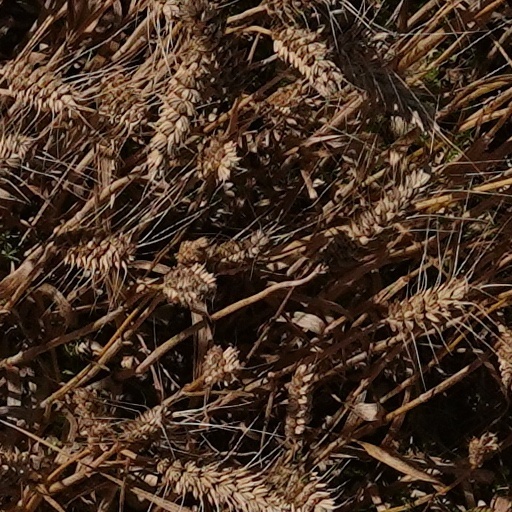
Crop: wheat